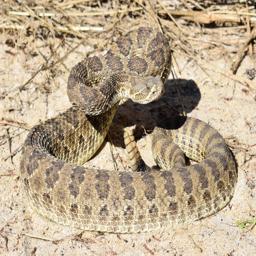
Animal: snakes